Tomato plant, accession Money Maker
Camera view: tilt-top (135 deg); turntable rotation: 240 degrees
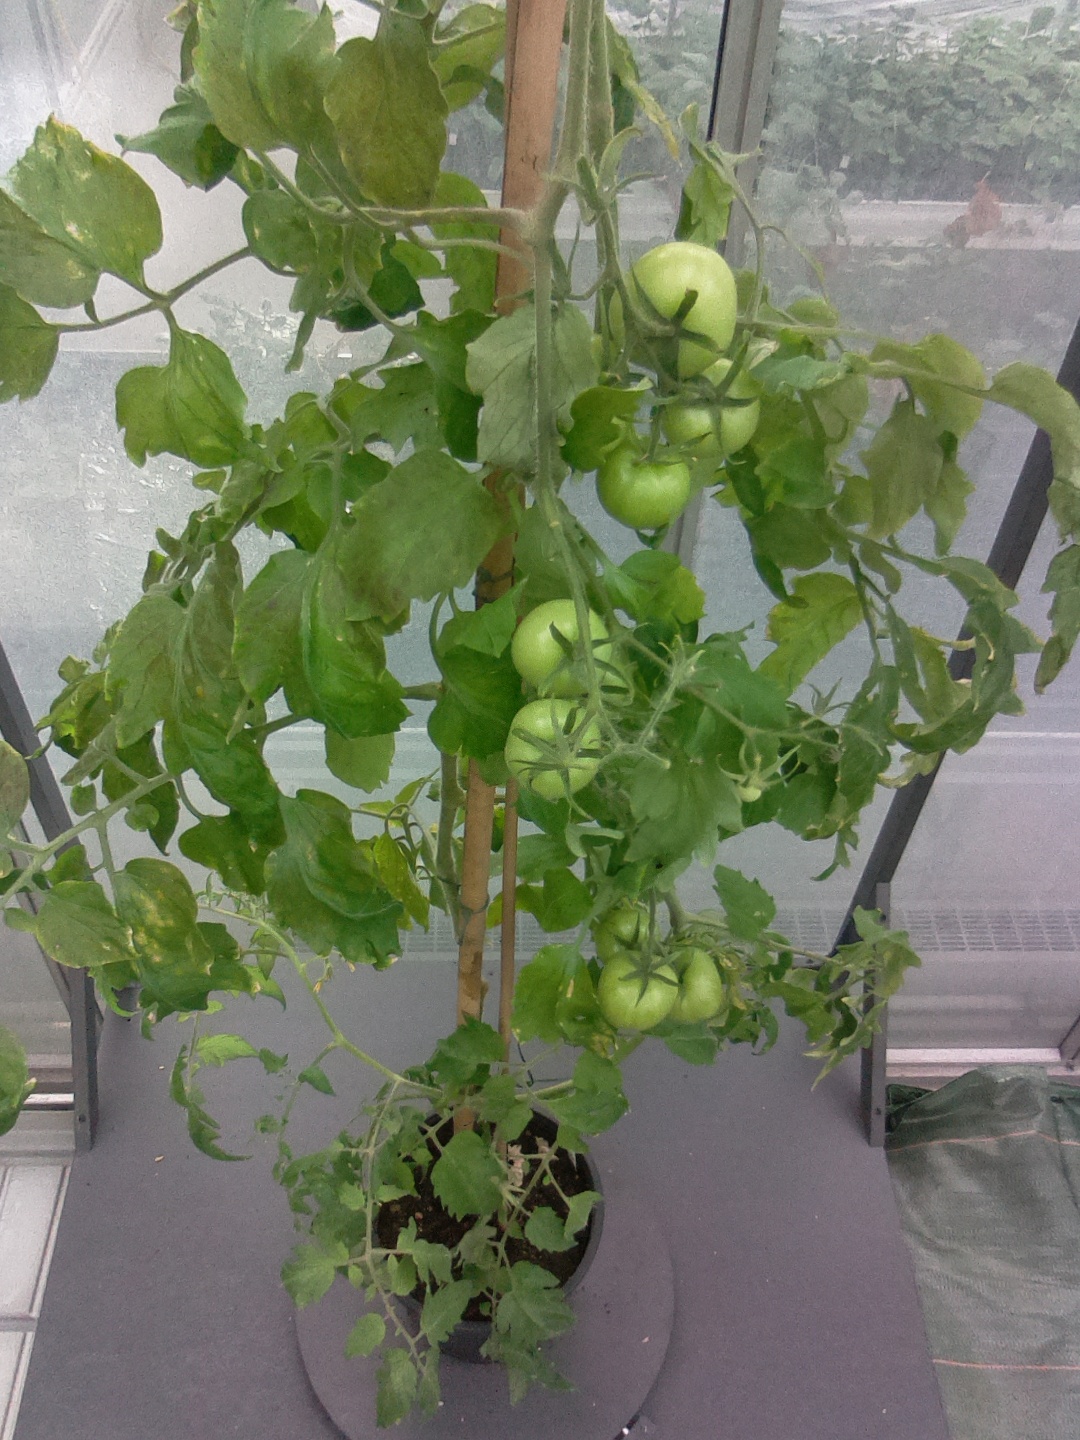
BBCH growth stage 76: 60%-70% of final fruit size